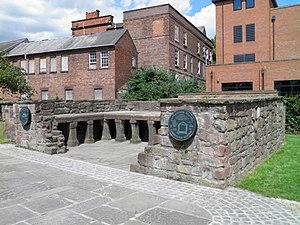
Deva Victrix, ou plus simplement Deva, est une ancienne forteresse de légion ainsi qu'une ville de la province romaine de Bretagne, sur l'emplacement de laquelle se trouve aujourd'hui la cité britannique de Chester.